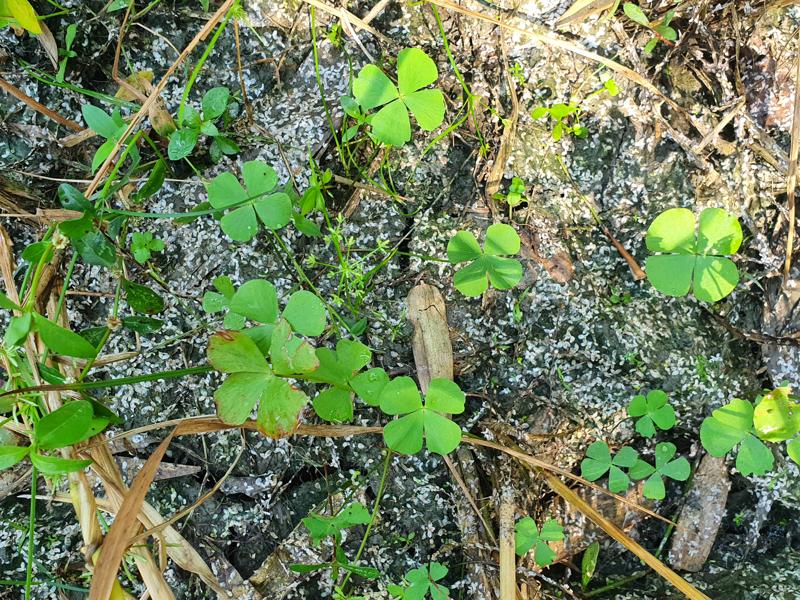
Weed species: Marsilea minuta